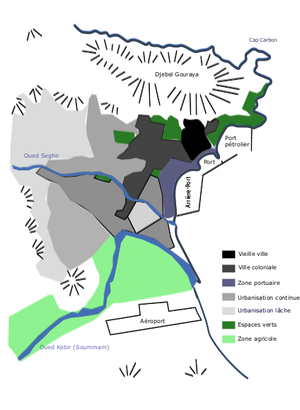
Schéma de la ville de Béjaïa.
Béjaïa, est une commune algérienne située en bordure de la mer Méditerranée, à 220 km à l'est d'Alger. Elle est le chef-lieu de la wilaya de Béjaïa et de la daïra de Béjaïa, en Petite Kabylie.